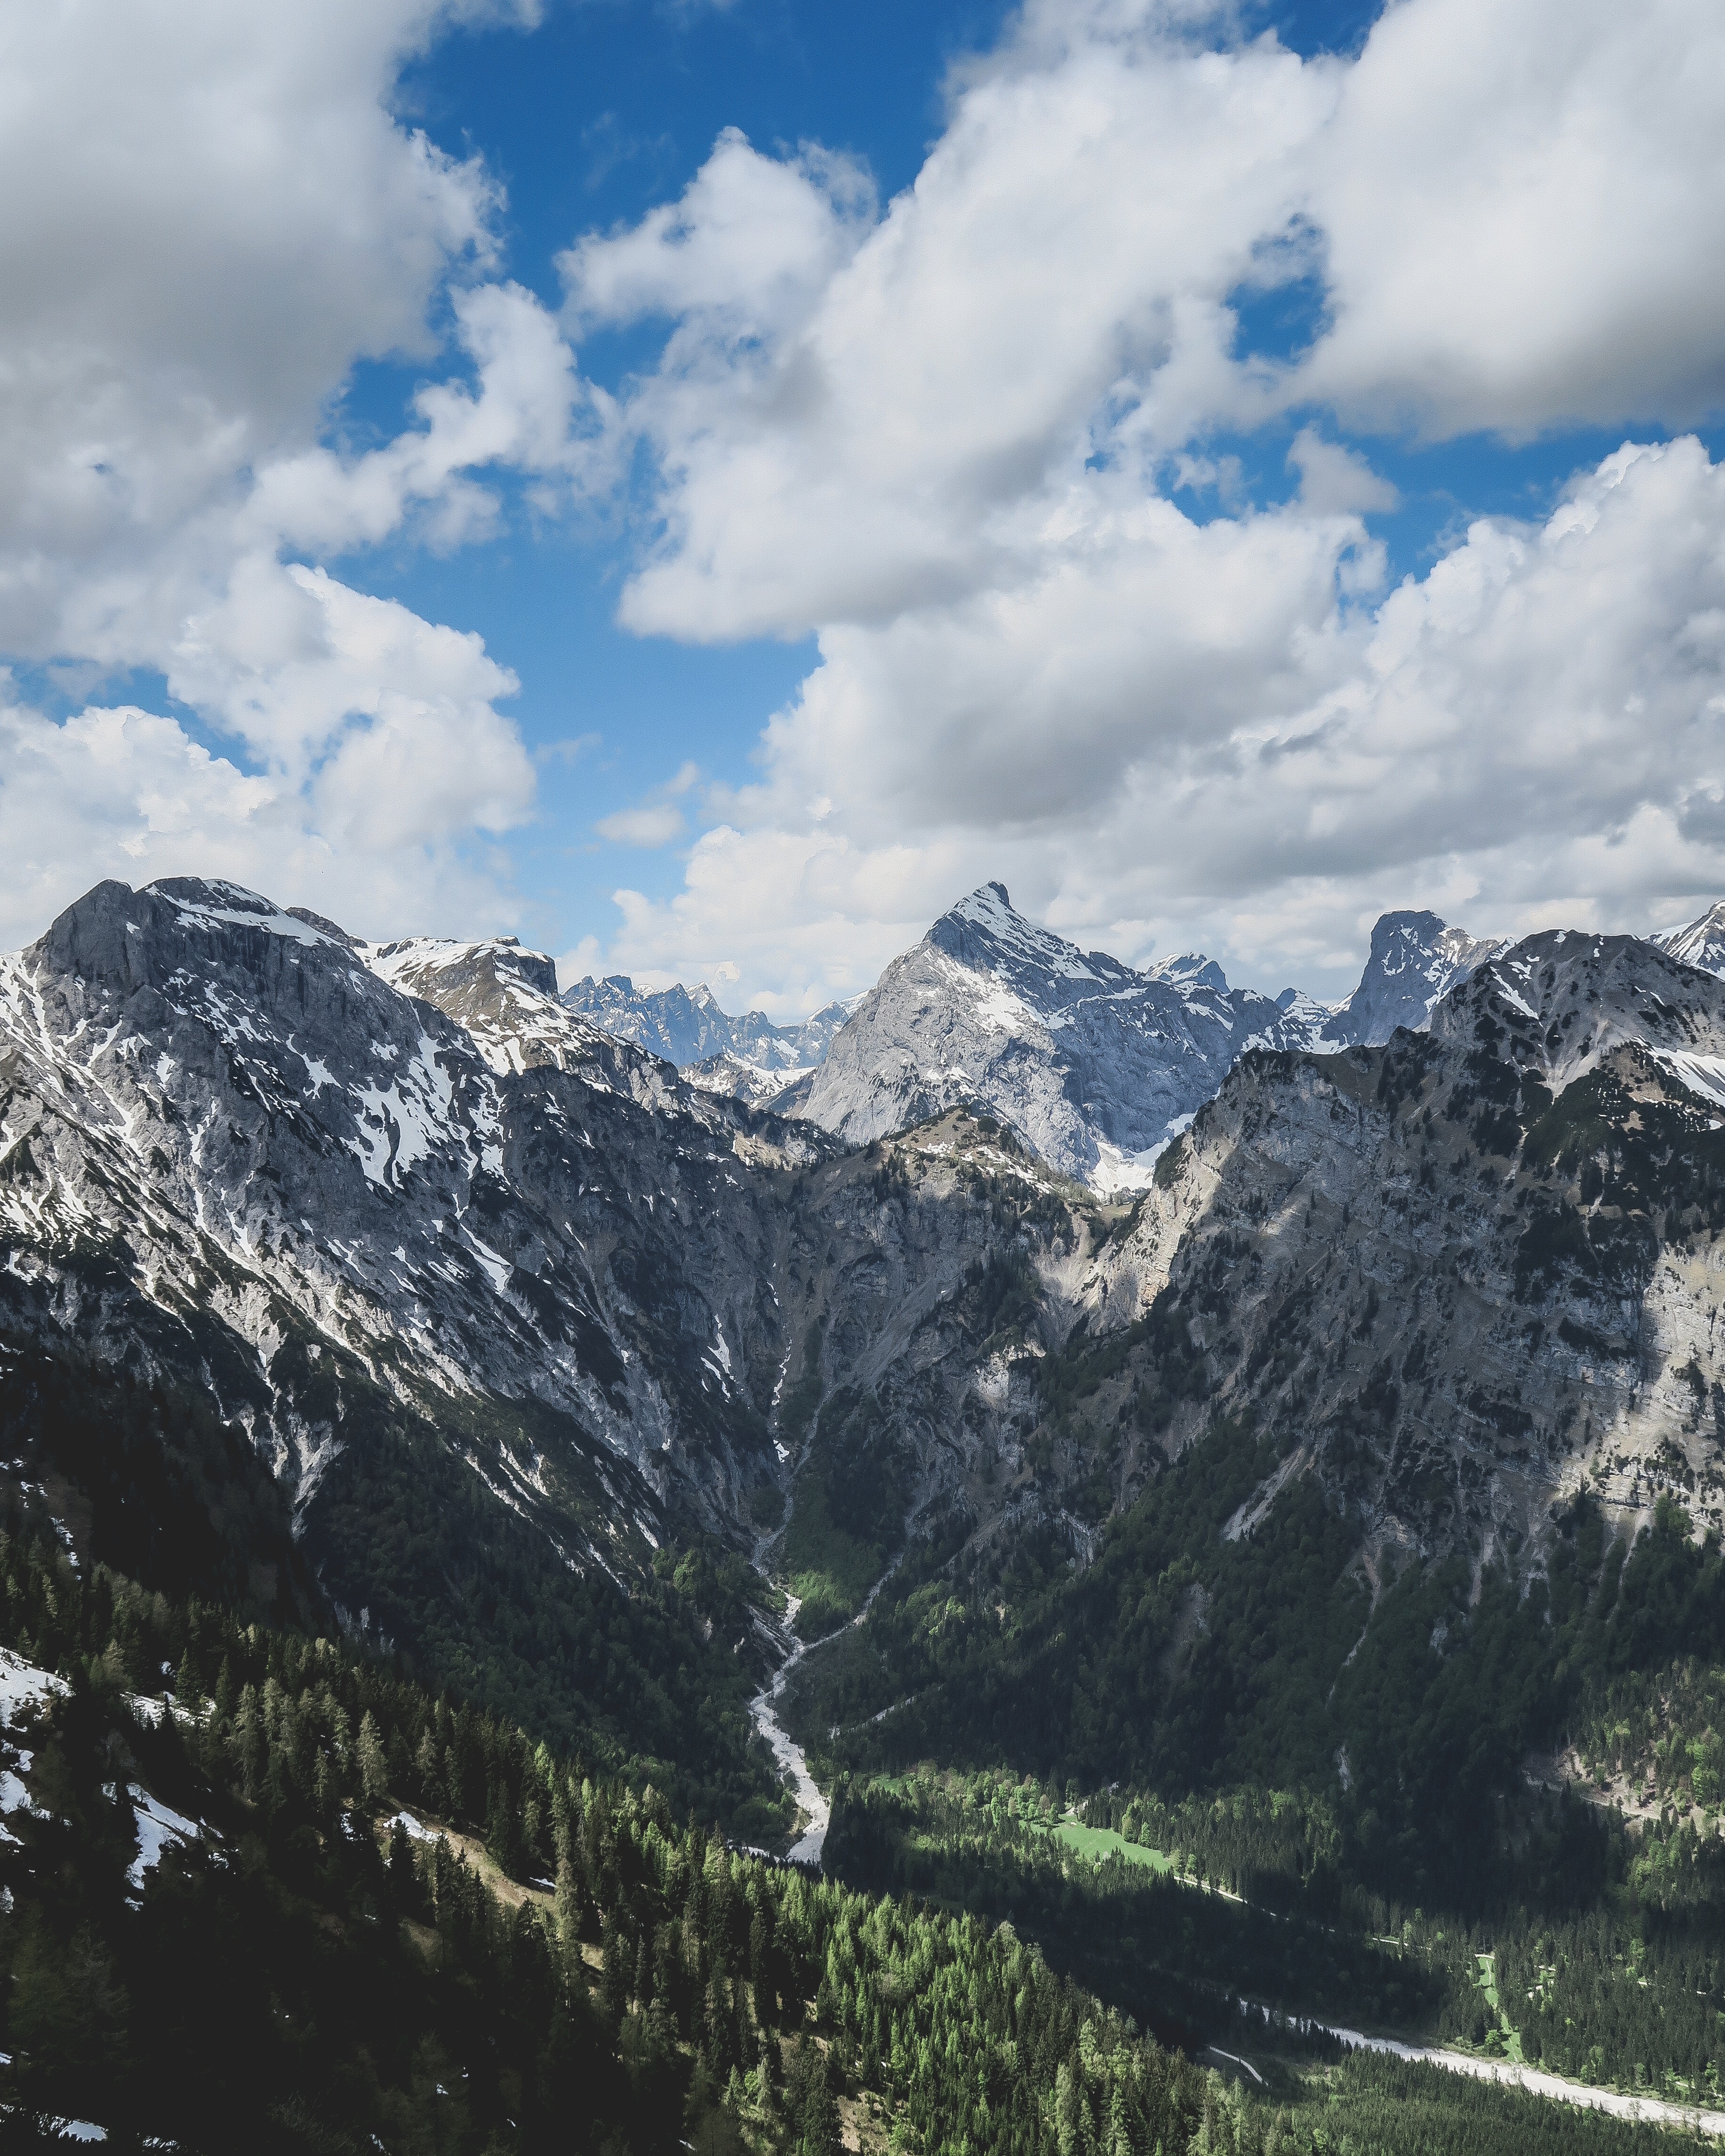
mountainous landforms, mountain, mountain range, nature, geographical feature, landform, cloud, alps, ridge, fell, mountain pass, snow, landscape, adventure, plateau, walking, summit, valley